Washington State Route 534

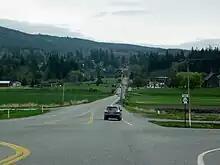
Looking eastbound on SR 534 from its western terminus, I-5 in Conway

SR 534 begins at an interchange with I-5 in Conway, located near the mouth of the Skagit River east of Fir Island. The highway is a continuation of the Pioneer Highway, which travels south from Conway to Stanwood. SR 534 travels east and passes an elementary school before it ascends from the Skagit Valley into hilly terrain. The highway travels southeast and reaches its eastern terminus at SR 9 in Lake McMurray.